ESPN on ABC

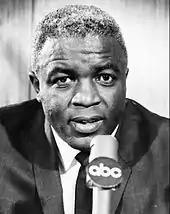
Jackie Robinson as an expert analyst for ABC Sports, 1965

In January 1961, Scherick called Arledge into his office, and asked him to attend the annual AAU board of governors meeting. While he was shaking hands, Scherick said, "if the mood seemed right, might he cut a deal to broadcast AAU events on ABC?" It seemed like a tall assignment, however as Scherick said years later, "Roone was a gentile and I was not." Arledge came back with a deal for ABC to broadcast all AAU events for $50,000 per year. Next, Scherick and Arledge divided up their NCAA college football sponsor list. They then telephoned their sponsors and said in so many words, "Advertise on our new sports show coming up in April, or forget about buying commercials on NCAA college football this fall." The two persuaded enough sponsors to advertise on the broadcasts, though it took them to the last day of a deadline imposed by ABC's programming operations to do it.